Fred Duesenberg

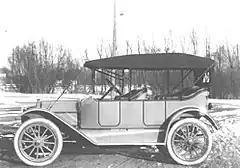
Fred developed the two-cylinder “walking beam” engine for the Mason 20 HP, Model A touring car

Through his repair business in Des Moines, Fred met Edward Mason, a local lawyer who became a financial backer of Fred's design for a two-cylinder car. The Mason Motor Car Company, incorporated in April 1906, began manufacturing cars four months later. Fred worked as a superintendent and designer at the company; Augie was a patternmaker. After U.S. Senator Fred Maytag, the future Maytag washing machine and appliance magnate, acquired a majority interest in the company, it reorganized in 1909 as the Maytag-Mason Motor Company and manufactured cars in Waterloo, Iowa. In addition to producing a two-cylinder model, the company introduced Fred's patented four-cylinder engine design. The simple, high-performance engine was also reliable. Duesenberg often demonstrated the power of his cars in public settings. For example, he drove a car up the steps of the Iowa State Capitol. He also learned from his early days as a bicycle racer that racing also helped increase product sales, so the Duesenberg brothers began entering their cars in races.